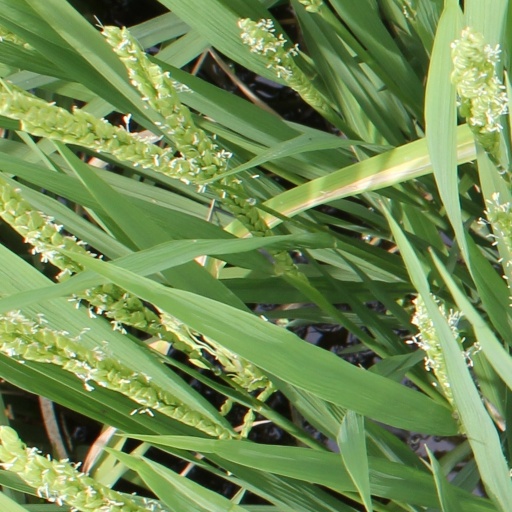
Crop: rice